Bunratty Castle

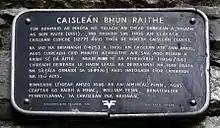
An Irish language plaque at Bunratty Castle

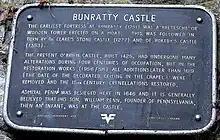
Bunratty Castle Plaque in English

The first recorded settlement at the site may have been a Norse trading camp reported in the Annals of the Four Masters to have been destroyed by Brian Boru in 977. According to local tradition, such a camp was located on a rise southwest of the current castle. Since no remains of this settlement have been found, its exact location is unknown and its existence is not proven.